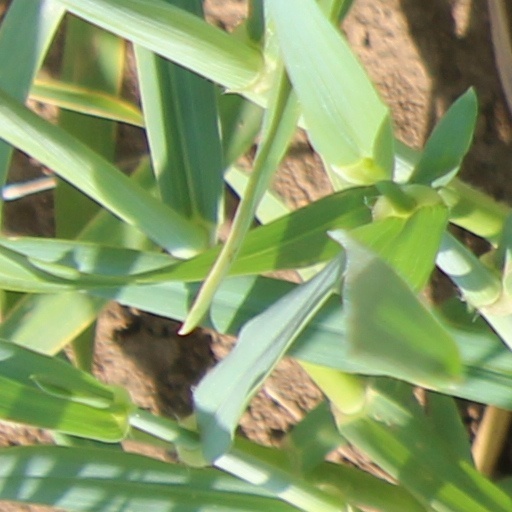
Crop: wheat